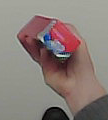
Product: colgate_toothpaste